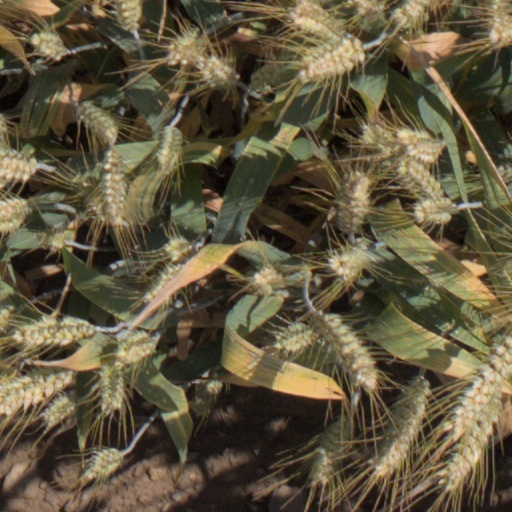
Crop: wheat